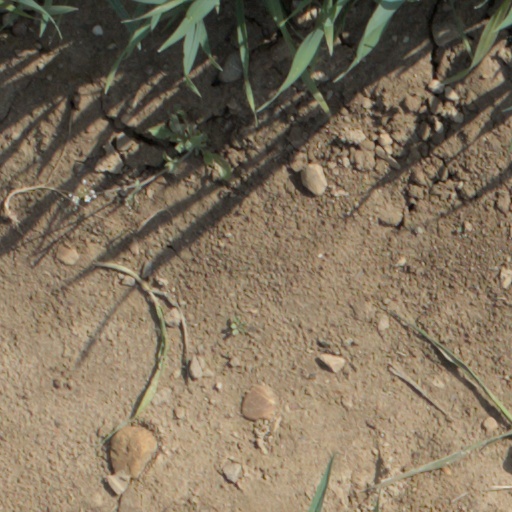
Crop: wheat